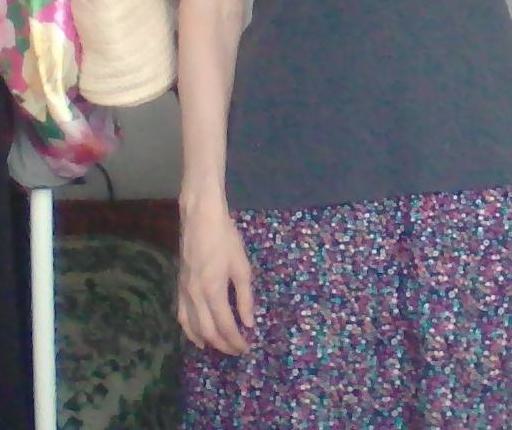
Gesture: no_gesture